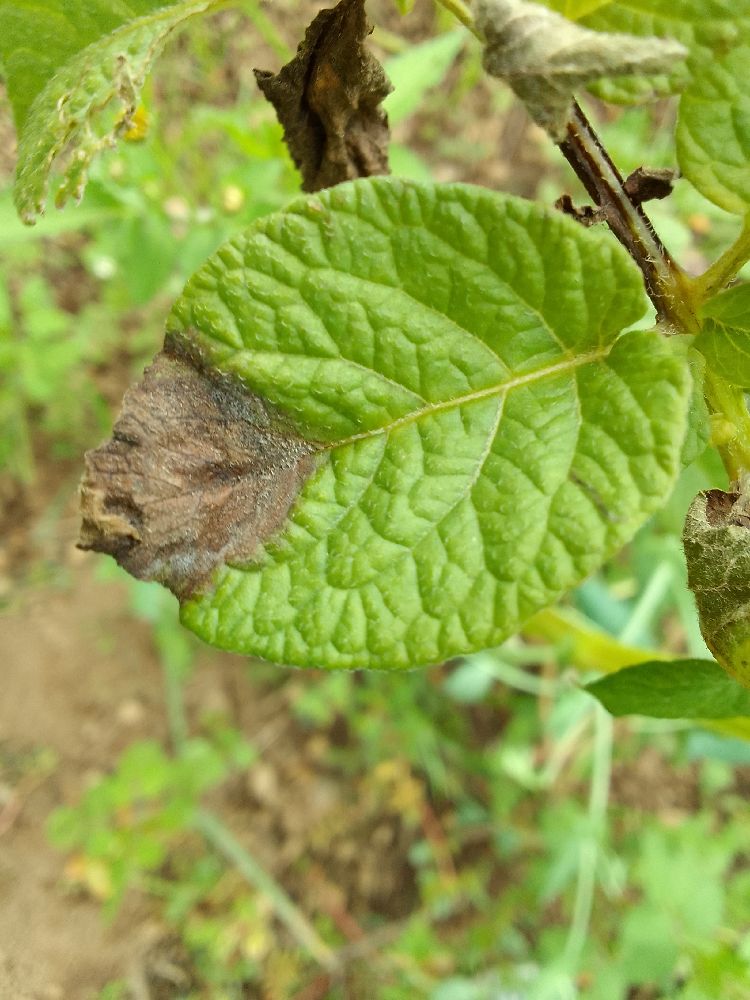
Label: Late blight